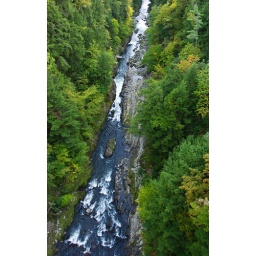
A deep gorge near Woodstock, Vermont - viewed from the bridge which carries the main highway